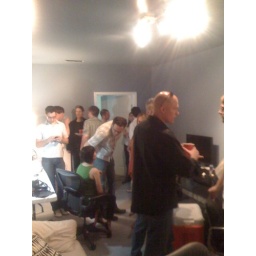
seconds after stormy set out the top shelf liquor, the room filled with trendy people dressed in black